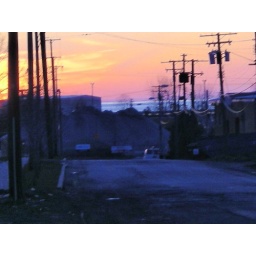
The sun still setting into the lake. The hot red of the sky against the cool blue of the lake.